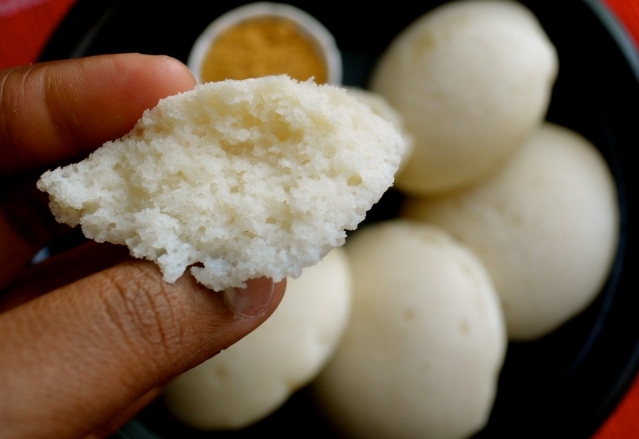
Dish: idli